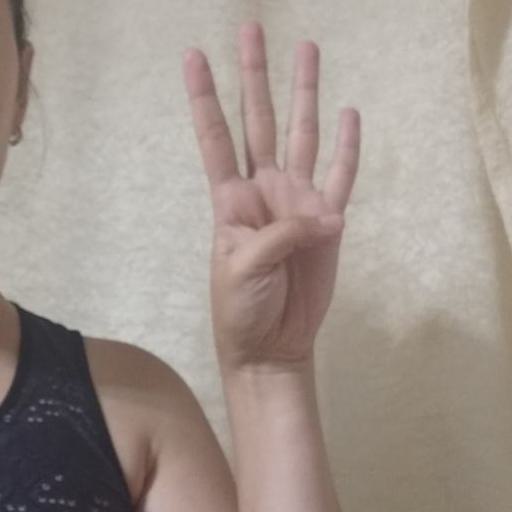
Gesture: four